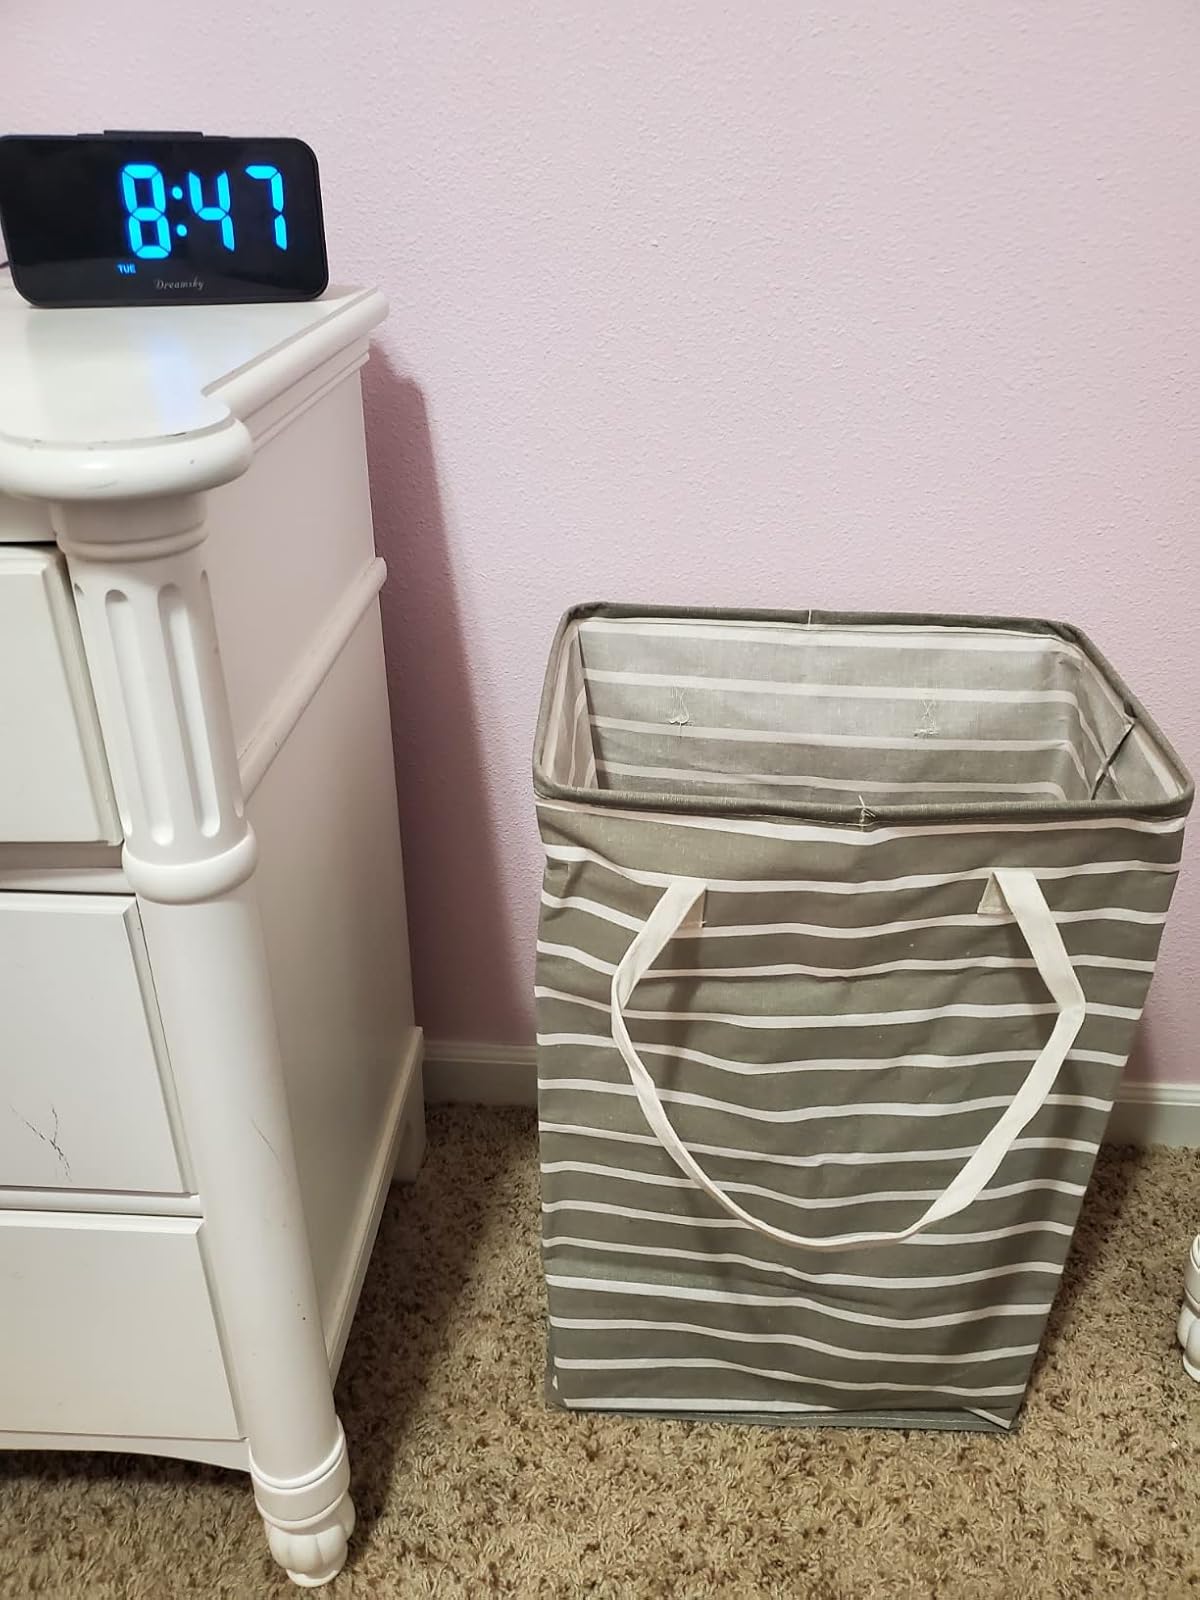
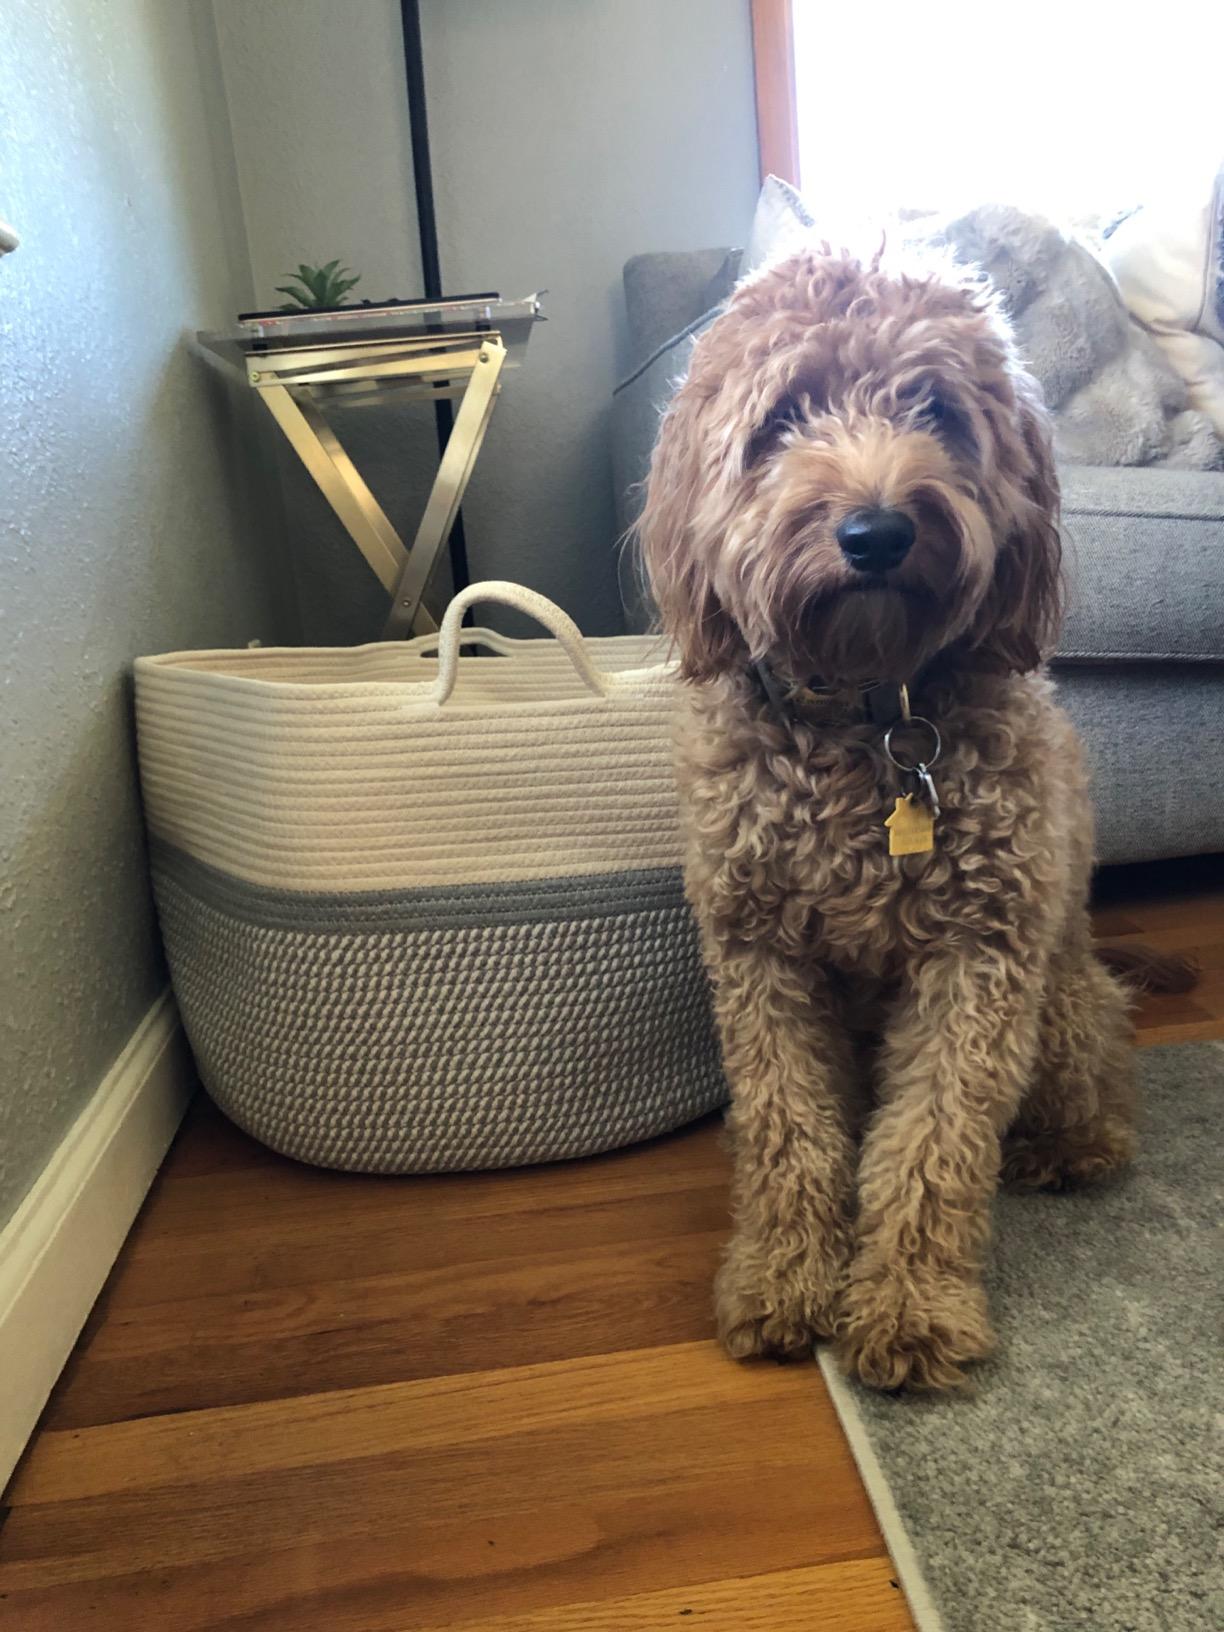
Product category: items_hamper
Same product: no